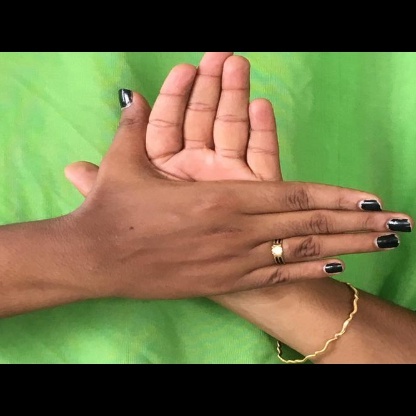
Mudra: Chakra